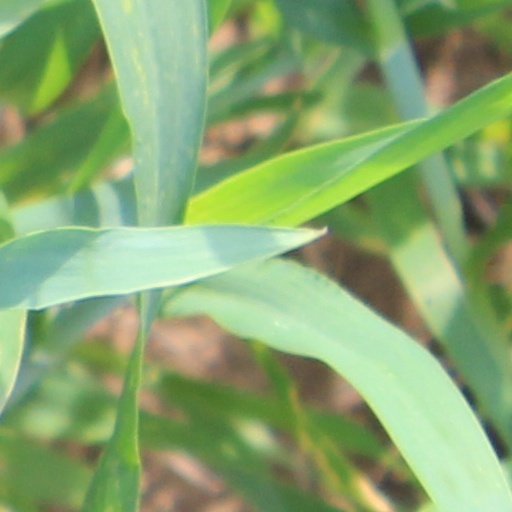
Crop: wheat